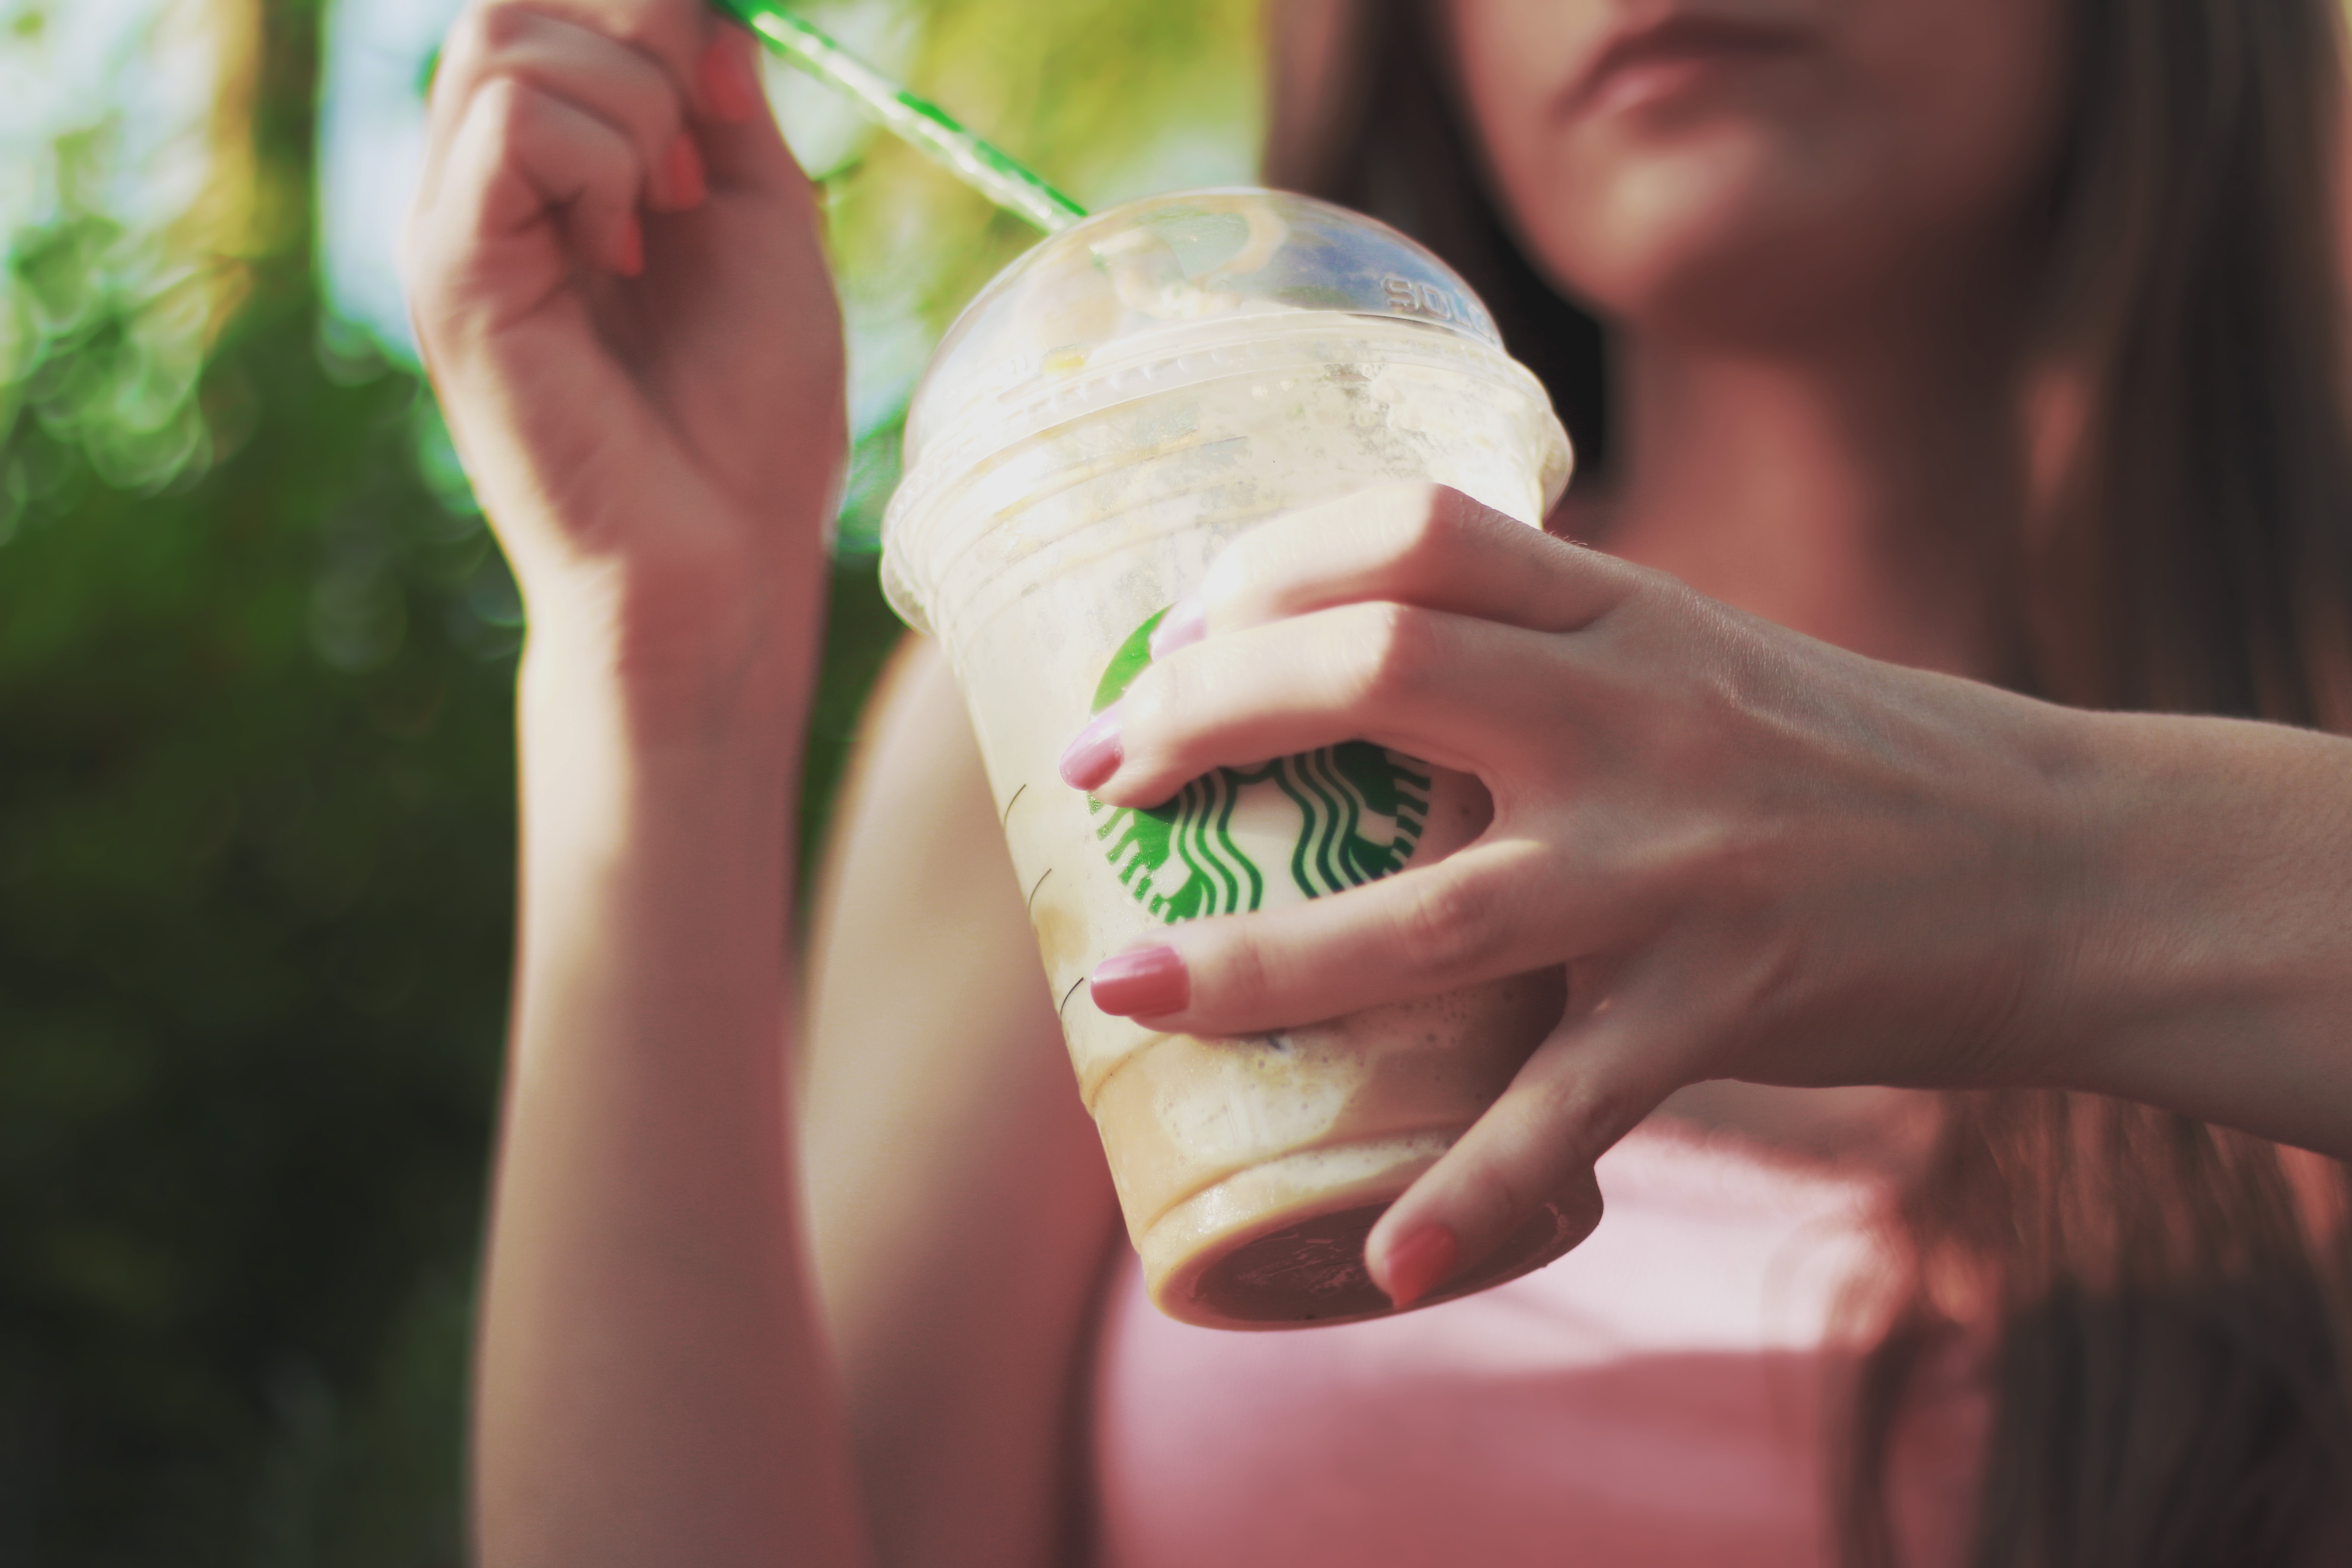
hand, coffee, girl, woman, plastic, flower, cup, young, finger, spring, green, beverage, drink, snack, dessert, mouth, close up, nail polish, face, eating, starbucks, takeaway, hands, skin, refreshment, beauty, flurry, softdrink, iced coffee, sense